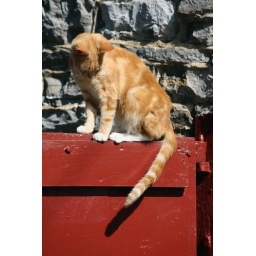
kitty on a barn door in Centre County, PA